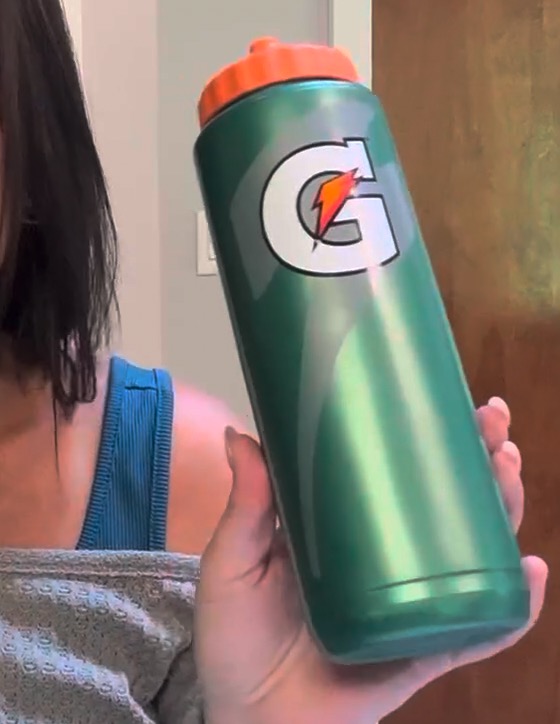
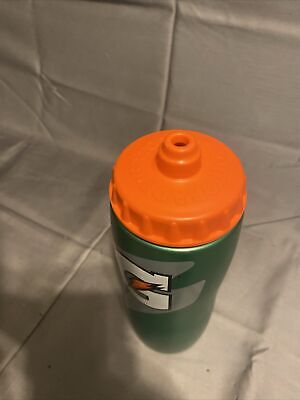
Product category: misc
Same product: yes